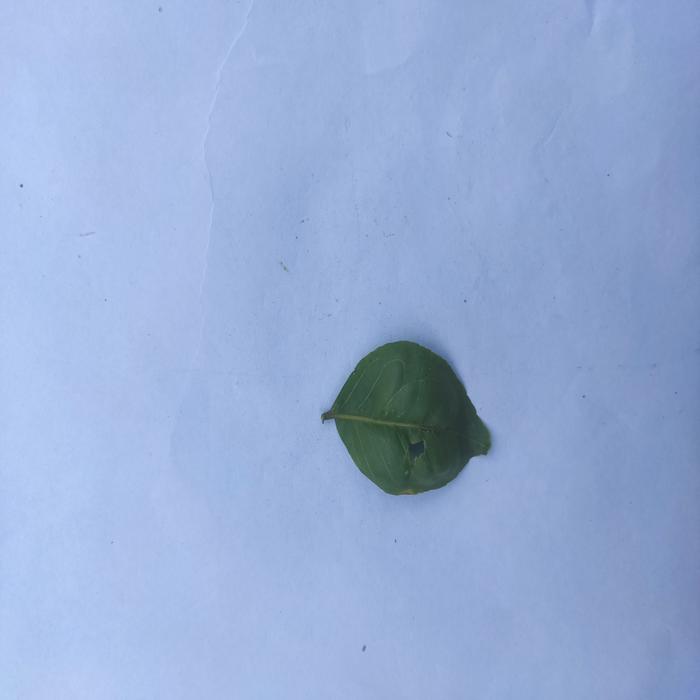
Crop: Aegle Marmelos
Leaf condition: Leaf_Curl